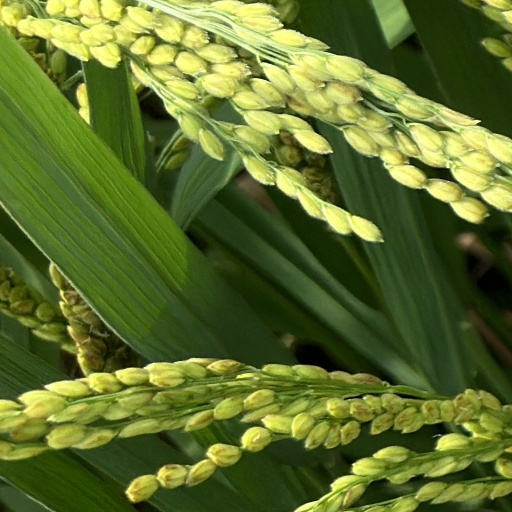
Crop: rice